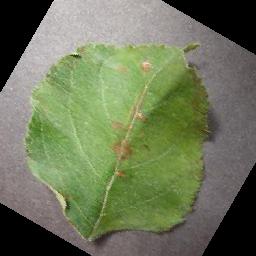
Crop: apple
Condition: cedar_rust